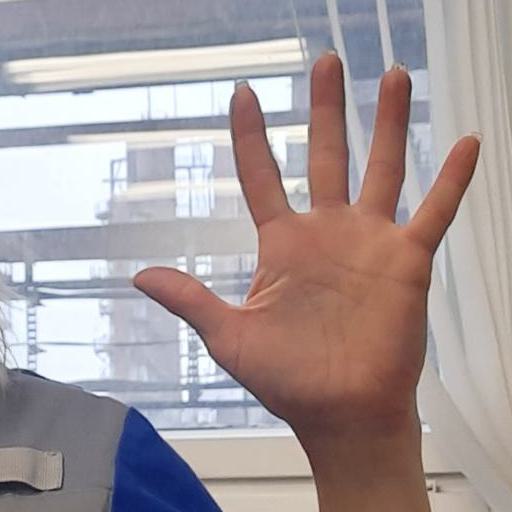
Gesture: palm